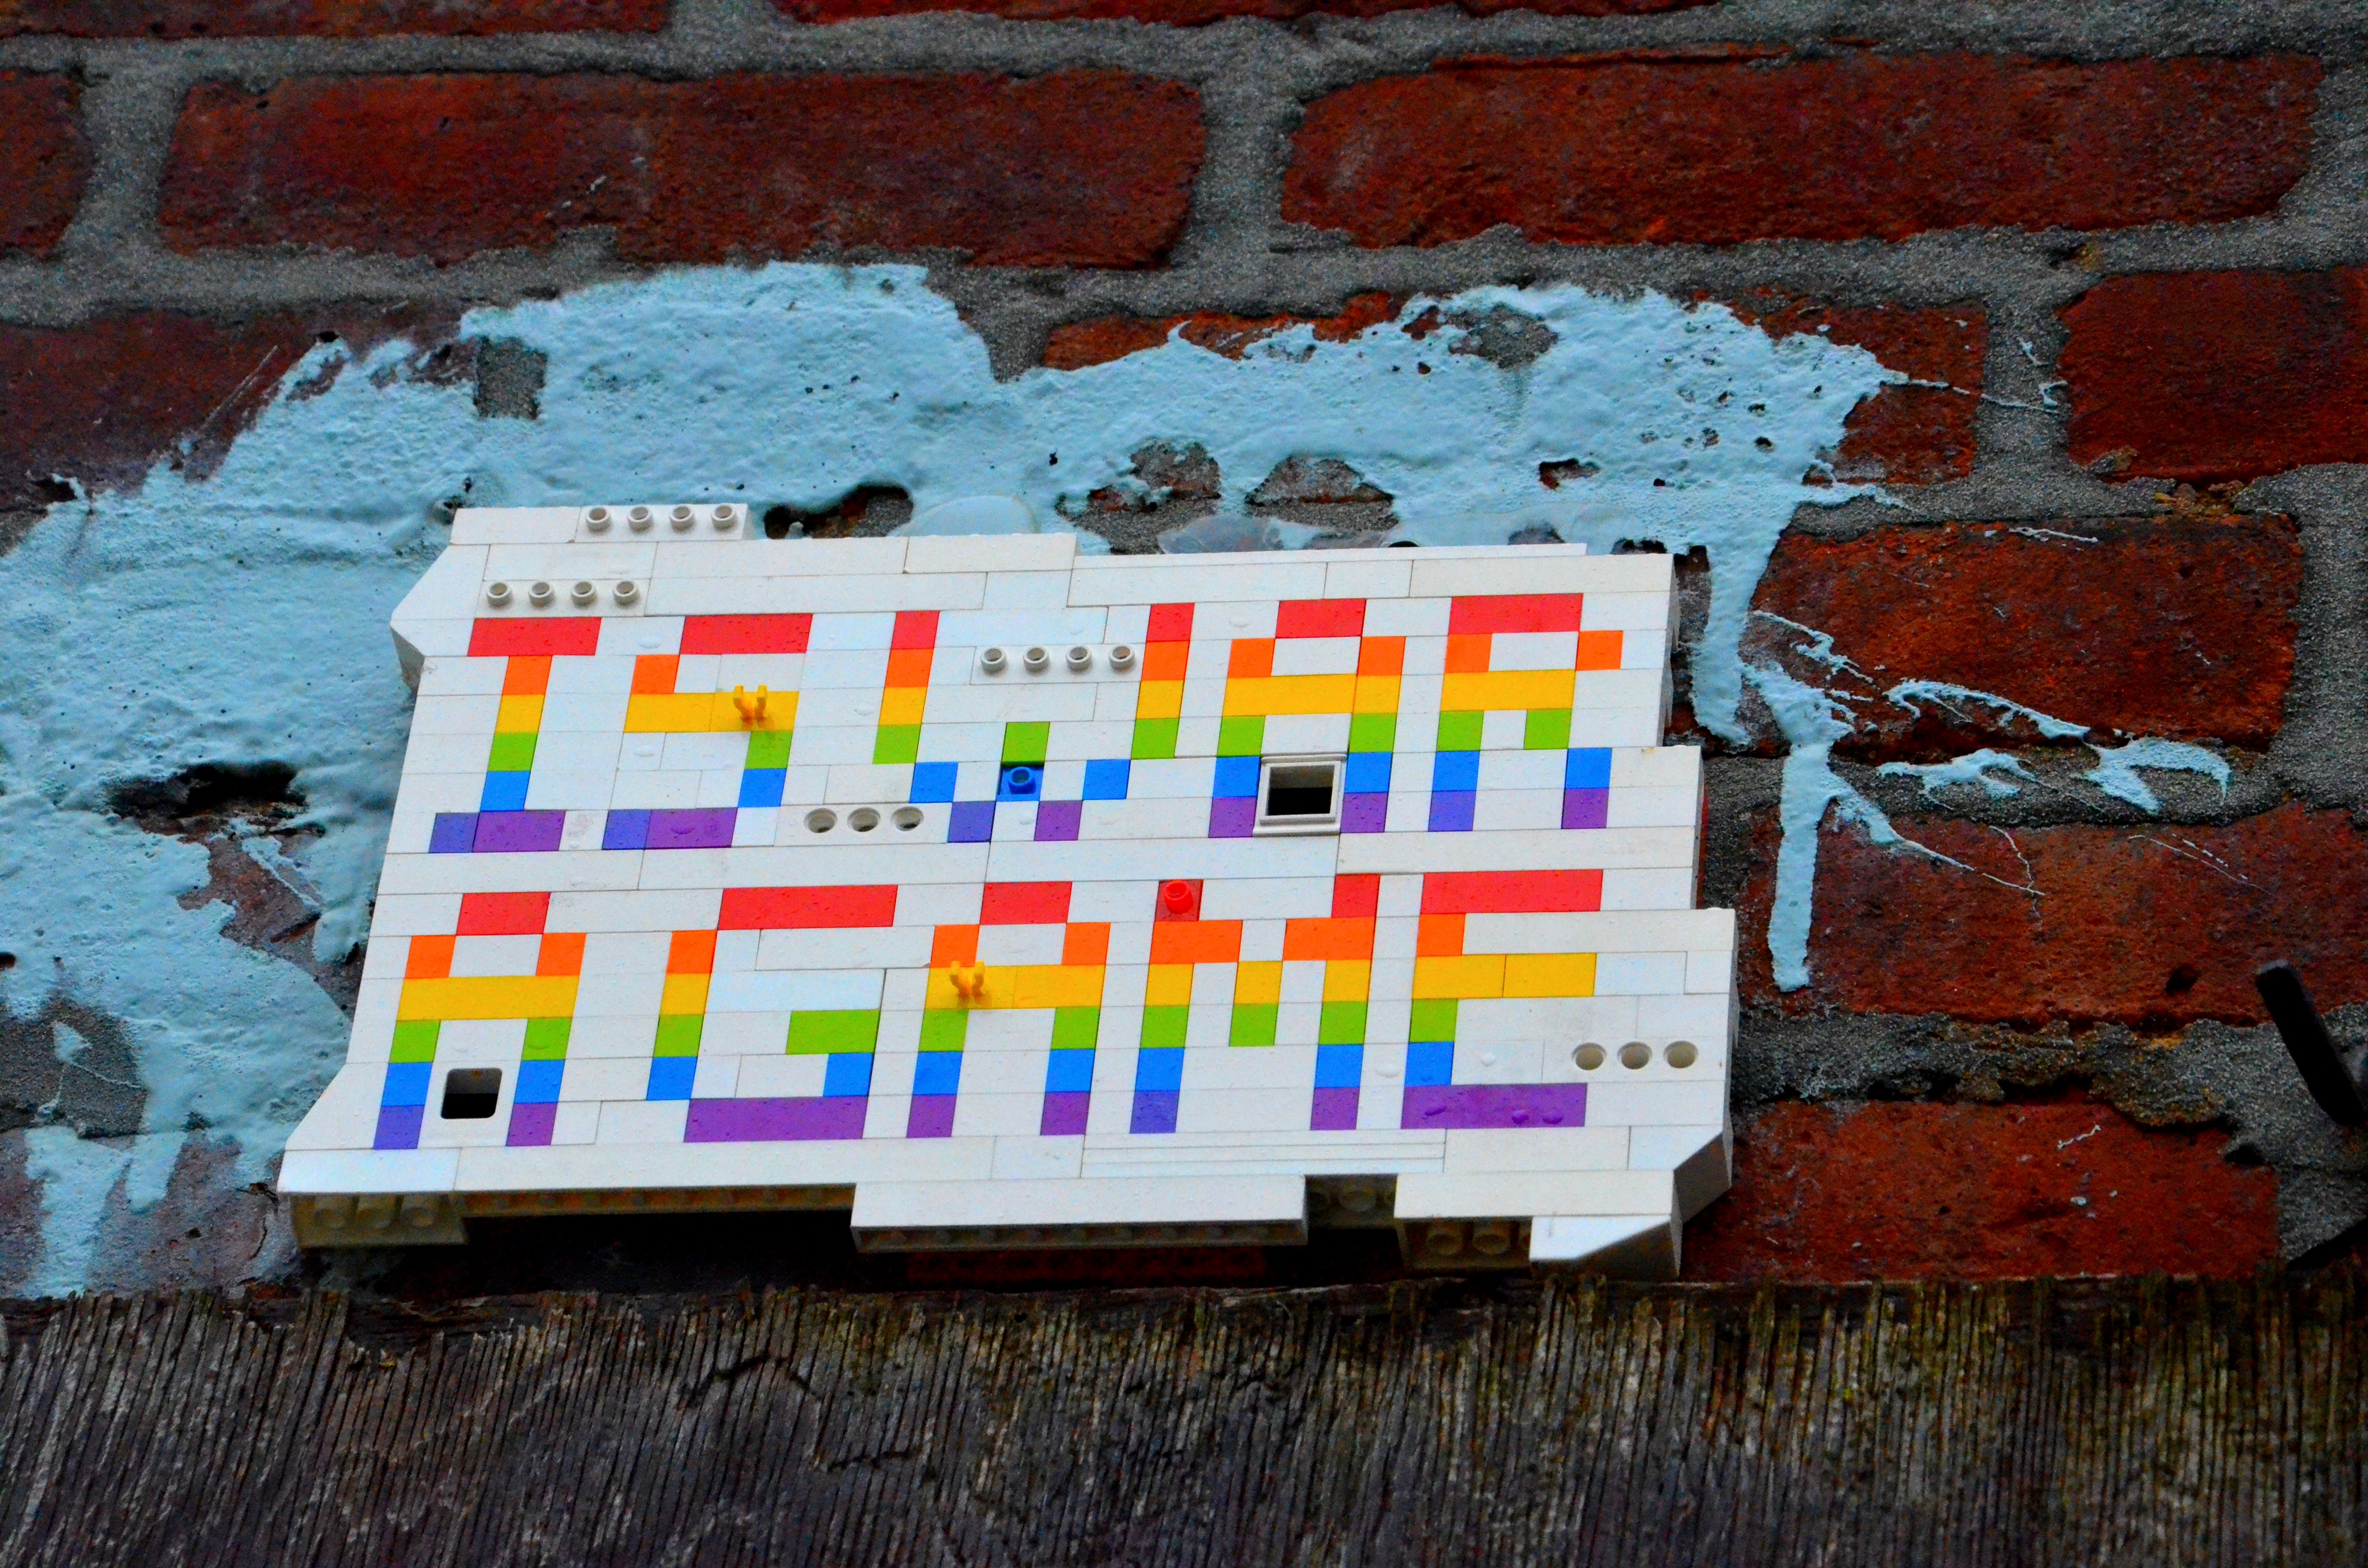
road, number, new york, wall, thought, red, color, brooklyn, colorful, painting, street art, font, art, rainbow, bricks, message, mural, lego, modern art, hauswand, acrylic paint, bushwick